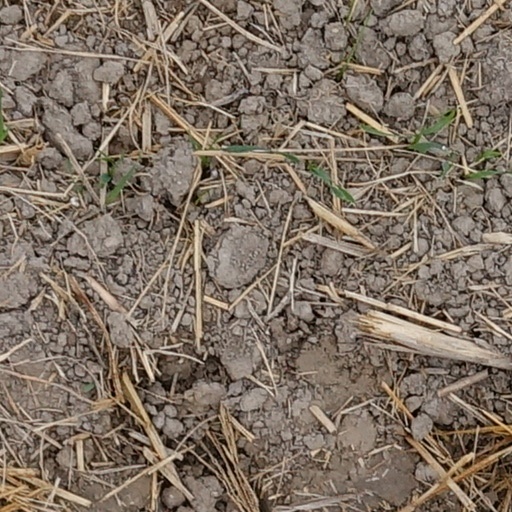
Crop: wheat